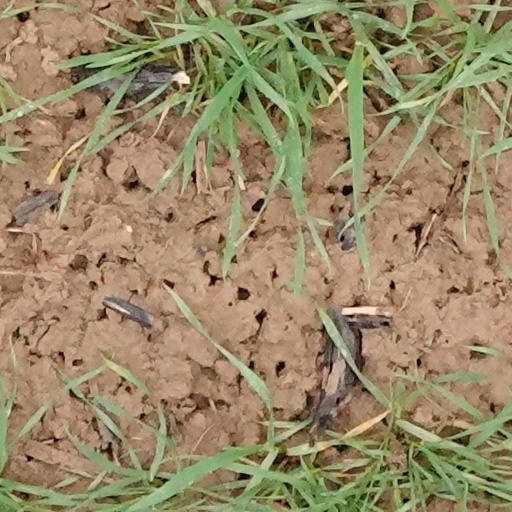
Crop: wheat